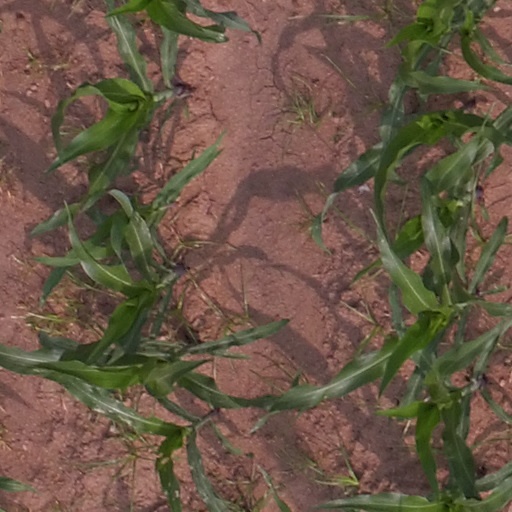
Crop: maize; corn